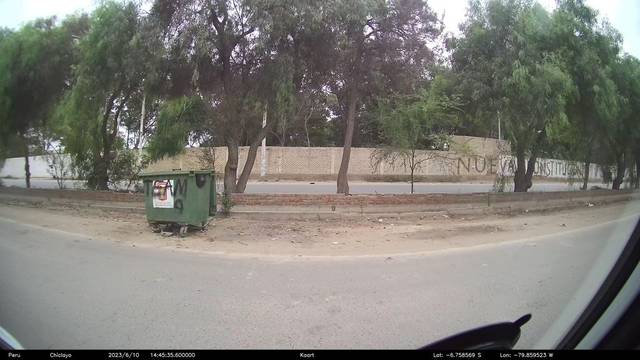
Region: Peru
Coordinates: -6.759, -79.86